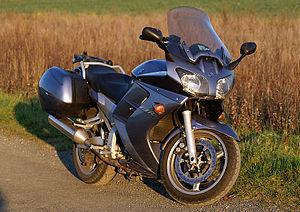
La FJR 1300 est un modèle de motocyclette produit par le constructeur japonais Yamaha.